Jean-Claude Duvalier

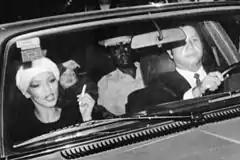
Jean-Claude and Michèle Duvalier en route to the airport to flee the country, 7 February 1986

In January 1986, the Reagan administration began to pressure Duvalier to renounce his rule and to leave Haiti. Representatives appointed by Jamaican prime minister Edward Seaga served as intermediaries who carried out the negotiations. At this point a number of Duvalierists and business leaders met with the Duvaliers and pressed for their departure. The United States rejected a request to provide asylum for Duvalier, but offered to assist with their departure. On 30 January 1986, Duvalier had initially accepted, and President Reagan actually announced his departure based on a report from the Haitian CIA Station Chief who saw Duvalier's car head for the airport. Duvalier's party returned to the palace unnoticed by the U.S. intelligence team due to their motorcade being blocked by a gun battle. Duvalier declared "we are as firm as a monkey tail" and decided against abdication. However, the Duvaliers made another attempt to depart on 7 February 1986, and this time they succeeded, flying to France on a U.S. Air Force aircraft.